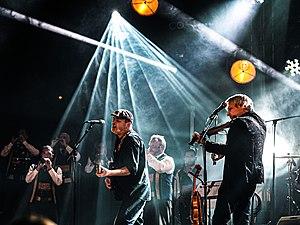
Création Nerzh du Bagad Kemper et Red Cardell qui célébrait les 70 ans du bagad dans le cadre du Festival Interceltique de Lorient, à l'Espace Marine, le 9 août 2019.
La 50ᵉ édition du Festival interceltique de Lorient aurait dû se dérouler du 7 au 16 août 2020. La Bretagne est la nation celte qui aurait dû être mise à l'honneur pour cette édition anniversaire. Mais celle-ci est finalement annulée en raison de la pandémie de Covid-19. Reportée à l'année suivante, l'édition 2021 aura lieu du 6 au 15 août.
Red Cardell est un groupe de rock indépendant français, originaire de Quimper, en Bretagne. Il est formé en 1992 par Jean-Pierre Riou, Jean-Michel Moal et Ian Proërer. Après le départ de ce dernier en 2001, Manu Masko devient le batteur du groupe jusqu'en 2015.